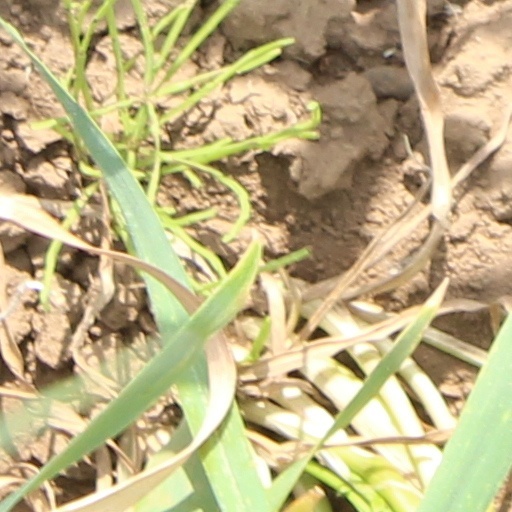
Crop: wheat